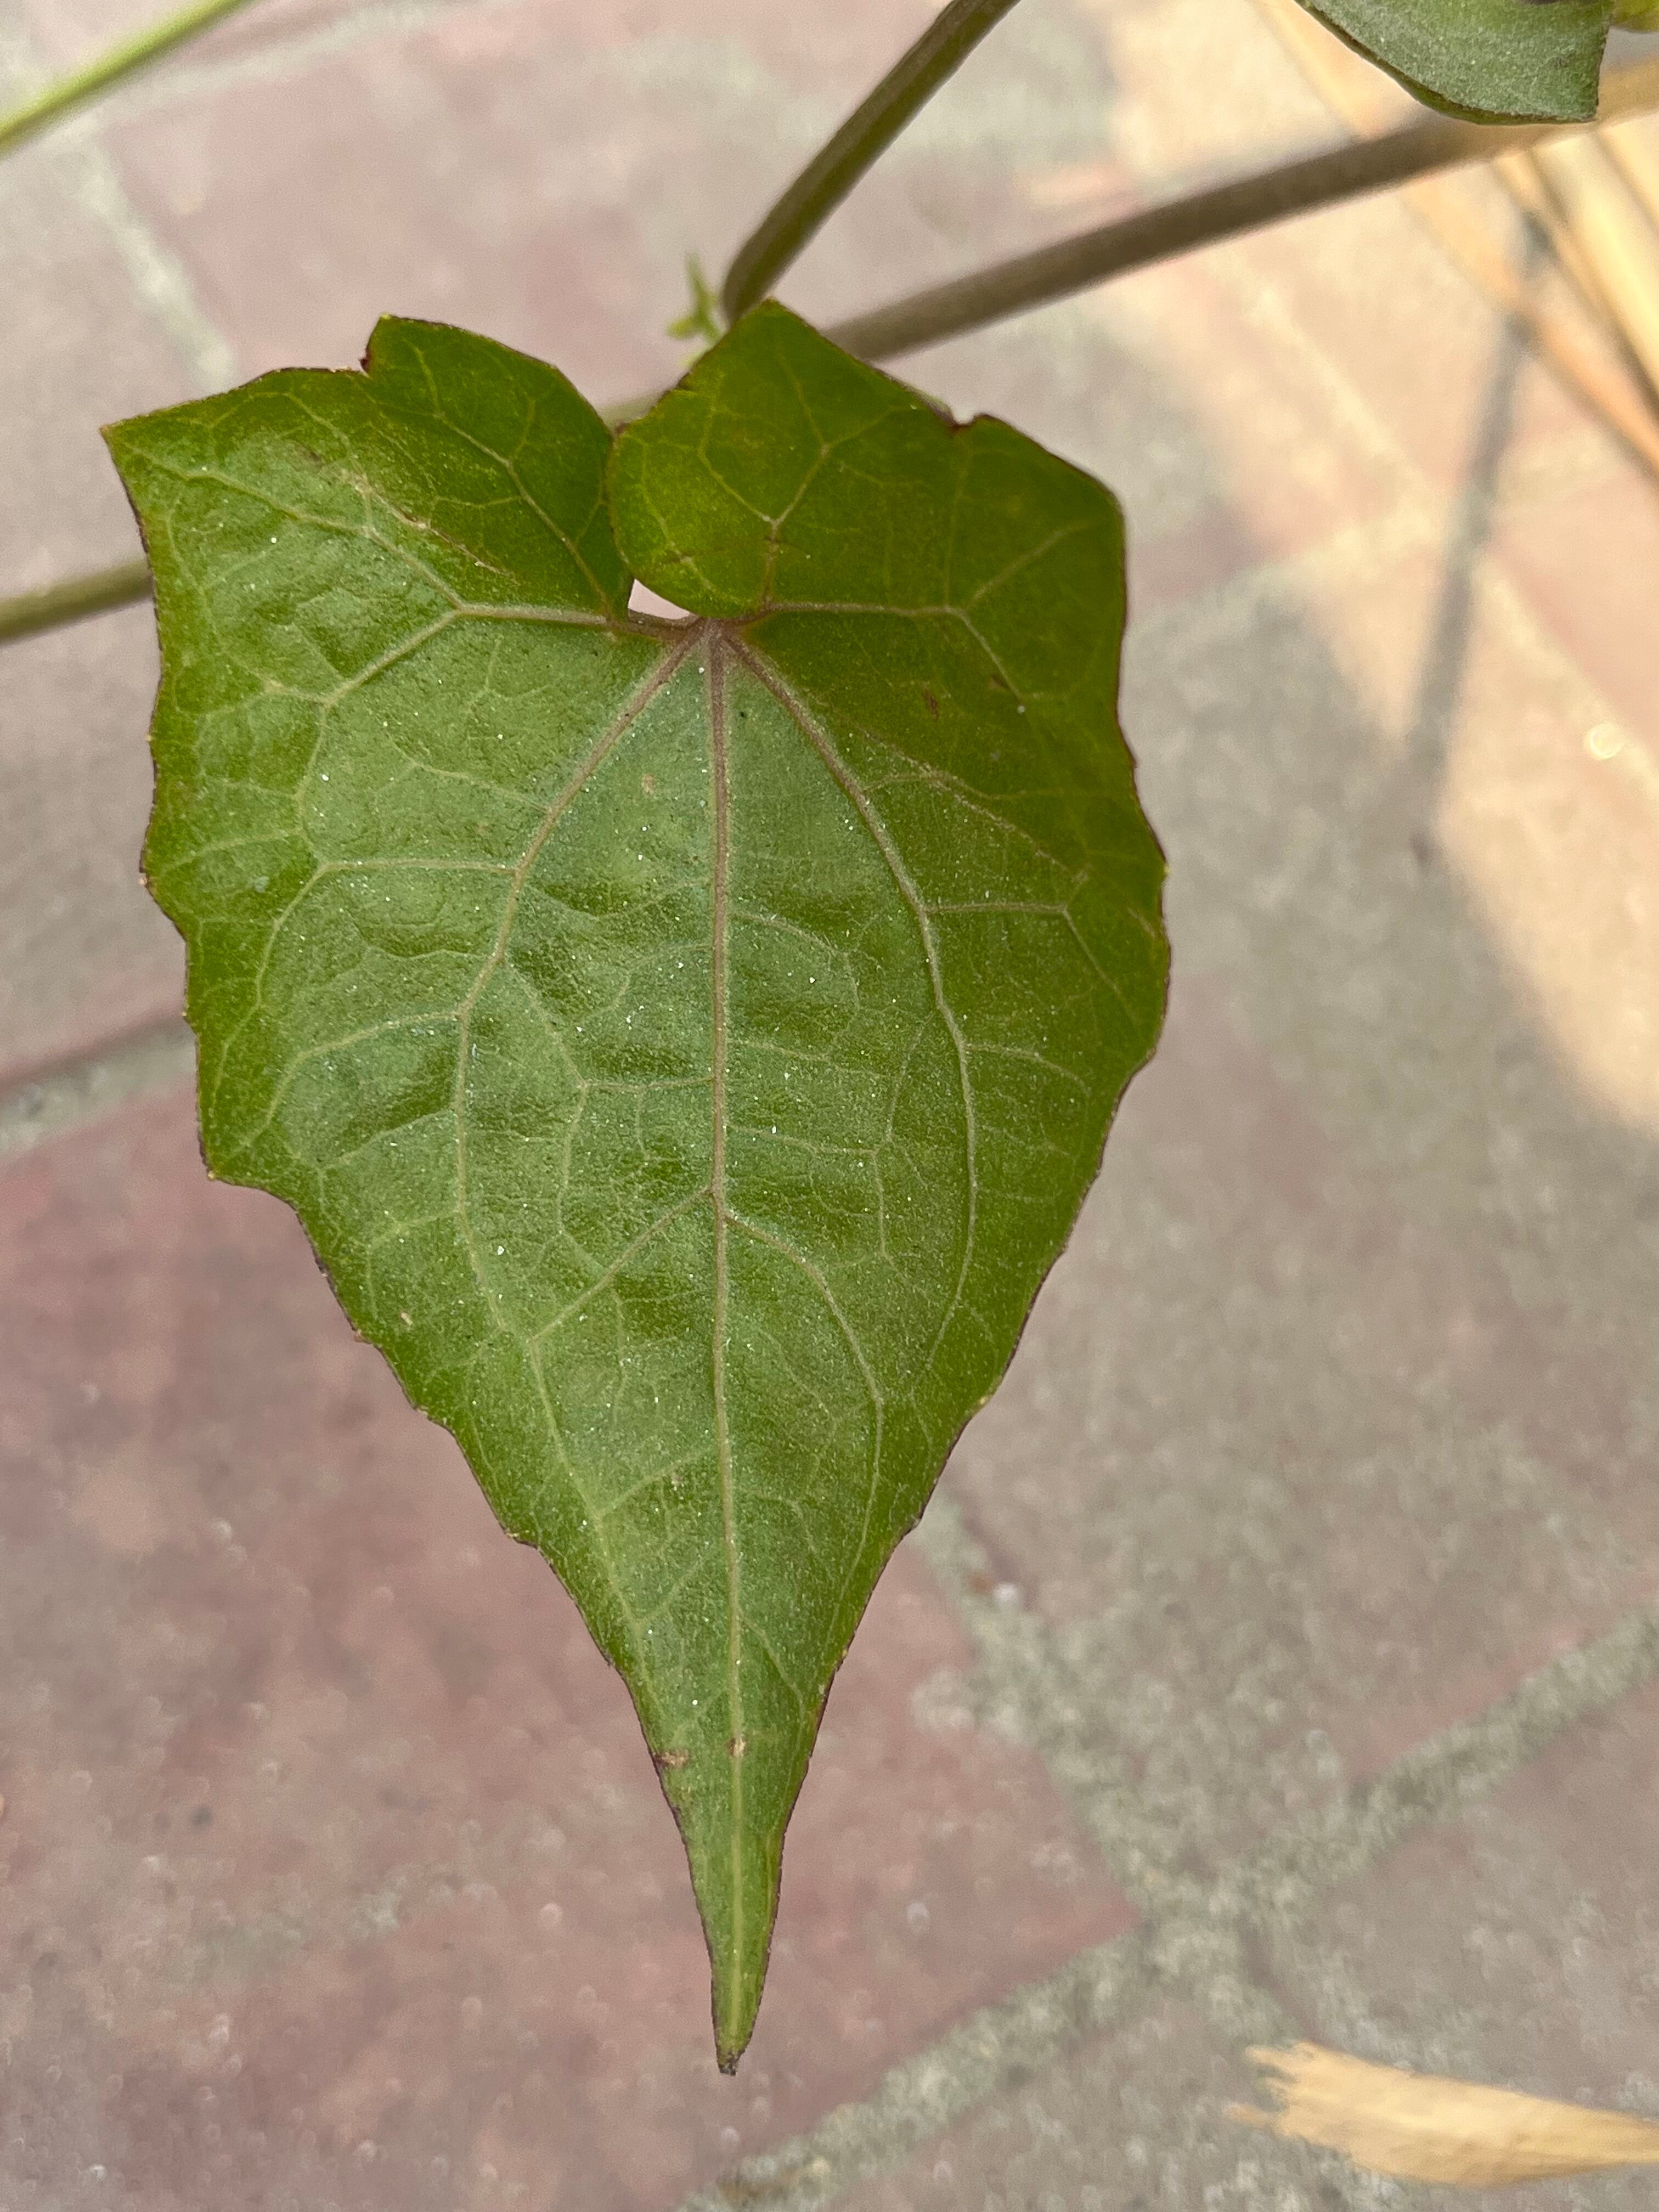
Plant species: mikania-micrantha